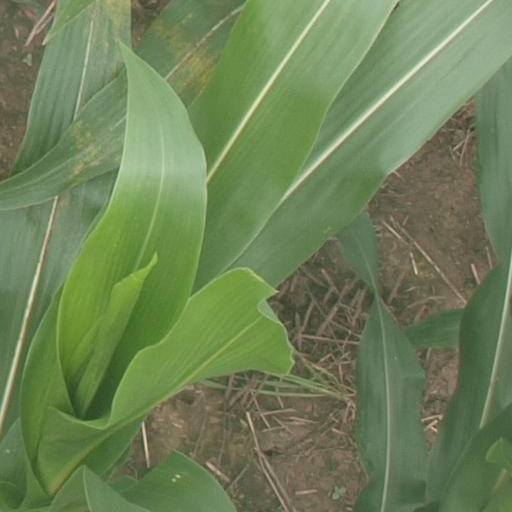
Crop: maize; corn